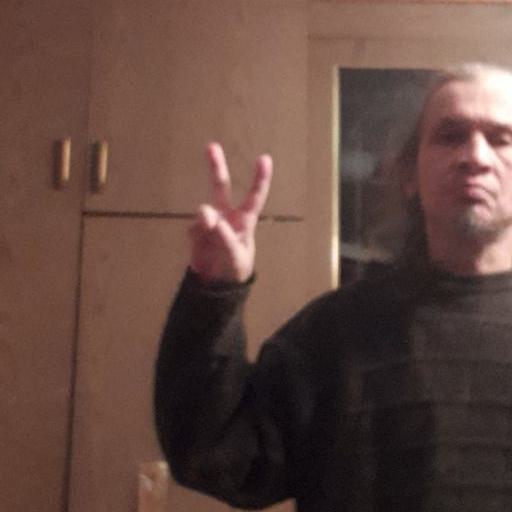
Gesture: peace